Singranatore family

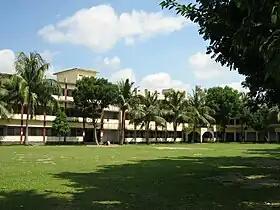
Goleafroz College

The family set the Gole Afroz College in the provincial government of East Pakistan and it became and still stands as the only public college of Singra. It is one of the five government colleges in the Natore District, and the third oldest, established before the War of 1971 and the Independence of Bangladesh. Although it was a private college of the aristocratic Singranatore family, in 1986, the then President and former military ruler, HM Ershad announced that it would be made into a public college. Since then it is under the Ministry of Education of the Government of Bangladesh. It is named after Begum Gole Afroz, a member of the Singranatore family of Rajshahi, the daughter of Begum GulBadan and Shamezuddin Ahmed. She was a granddaughter of Mirza Jalaluddin, the last zamindar of Natore and the wife of MM Rahmatullah.